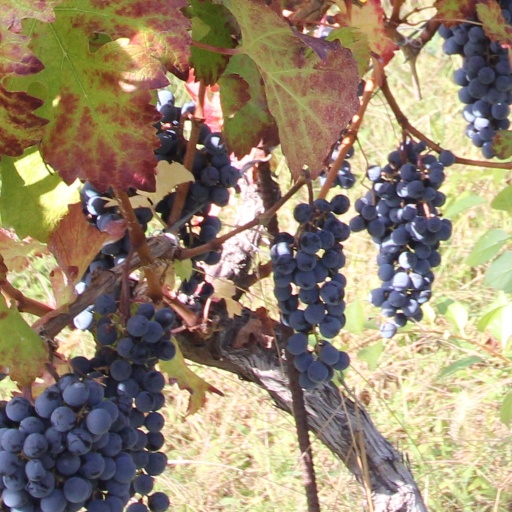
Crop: grape